Chilakapachcha Kaapuram

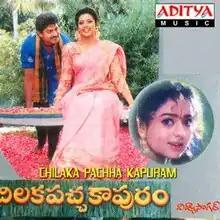
Cover

Chilakapachcha Kaapuram is a 1995 Indian Telugu-language drama film, produced by C. Surendra Raju under the Divya Art Pictures banner, directed by Kodi Ramakrishna. It stars Jagapathi Babu, Meena and Soundarya, with music composed by Vidyasagar. The film is a remake of the Tamil movie "Kizhakku Vasal" (1990). The film was recorded as a "Hit" at the box office. Despite being remade from Tamil film, this Telugu remake was dubbed in Tamil as "Thedi Vandha Devathai".